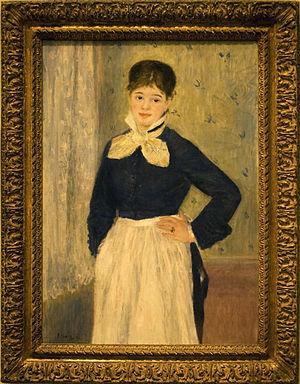
Sergueï Alexandrovitch Chtcherbatov, né en 1875 et décédé le 25 mai 1962 à Rome, est un artiste peintre, philanthrope, collectionneur d'art et archéologue russe.